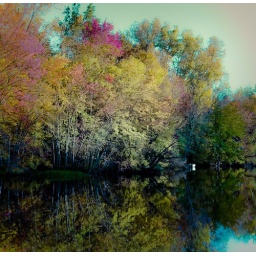
tree over water